New York State Route 83

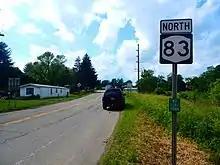
NY 83 in Conewango Valley, heading away from US 62

NY 83 begins at US 62 in the hamlet of Conewango Valley, located in the northeastern corner of the town of Ellington. The route heads north-northwestward, paralleling a pair of train tracks, and shortly after enters the hamlet of Cherry Creek, where it intersects County Route 70 (CR 70) and CR 68, respectively. Known as Main Street, it bows out to the east slightly, and subsequently takes on a due north path as it heads through the town of Cherry Creek. A couple miles later, it reaches the hamlet of Balcom Corners (located in the town of Villenova), a community situated at the junction of NY 83 and the western terminus of NY 322. Here, NY 83 turns westward toward the community of Hamlet, where it intersects with CR 72.